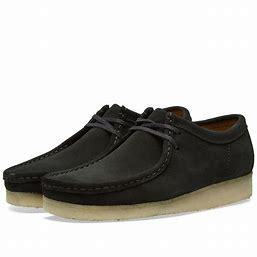
Brand: Clarks
Model: Wallabee